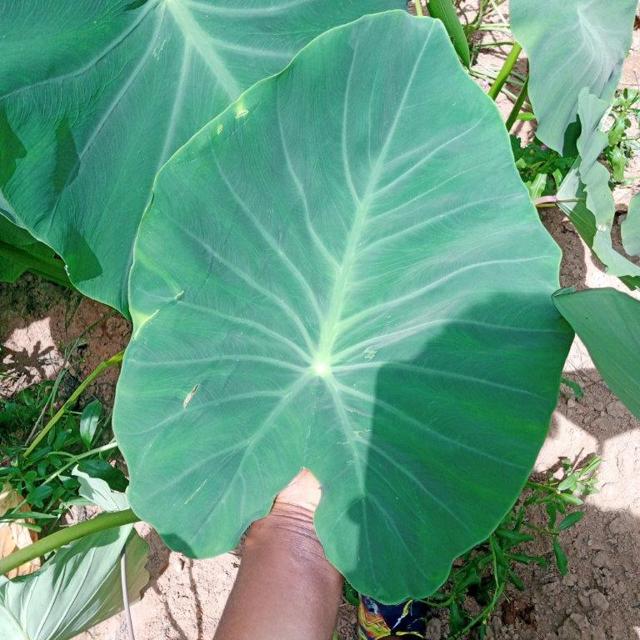
Label: Healthy